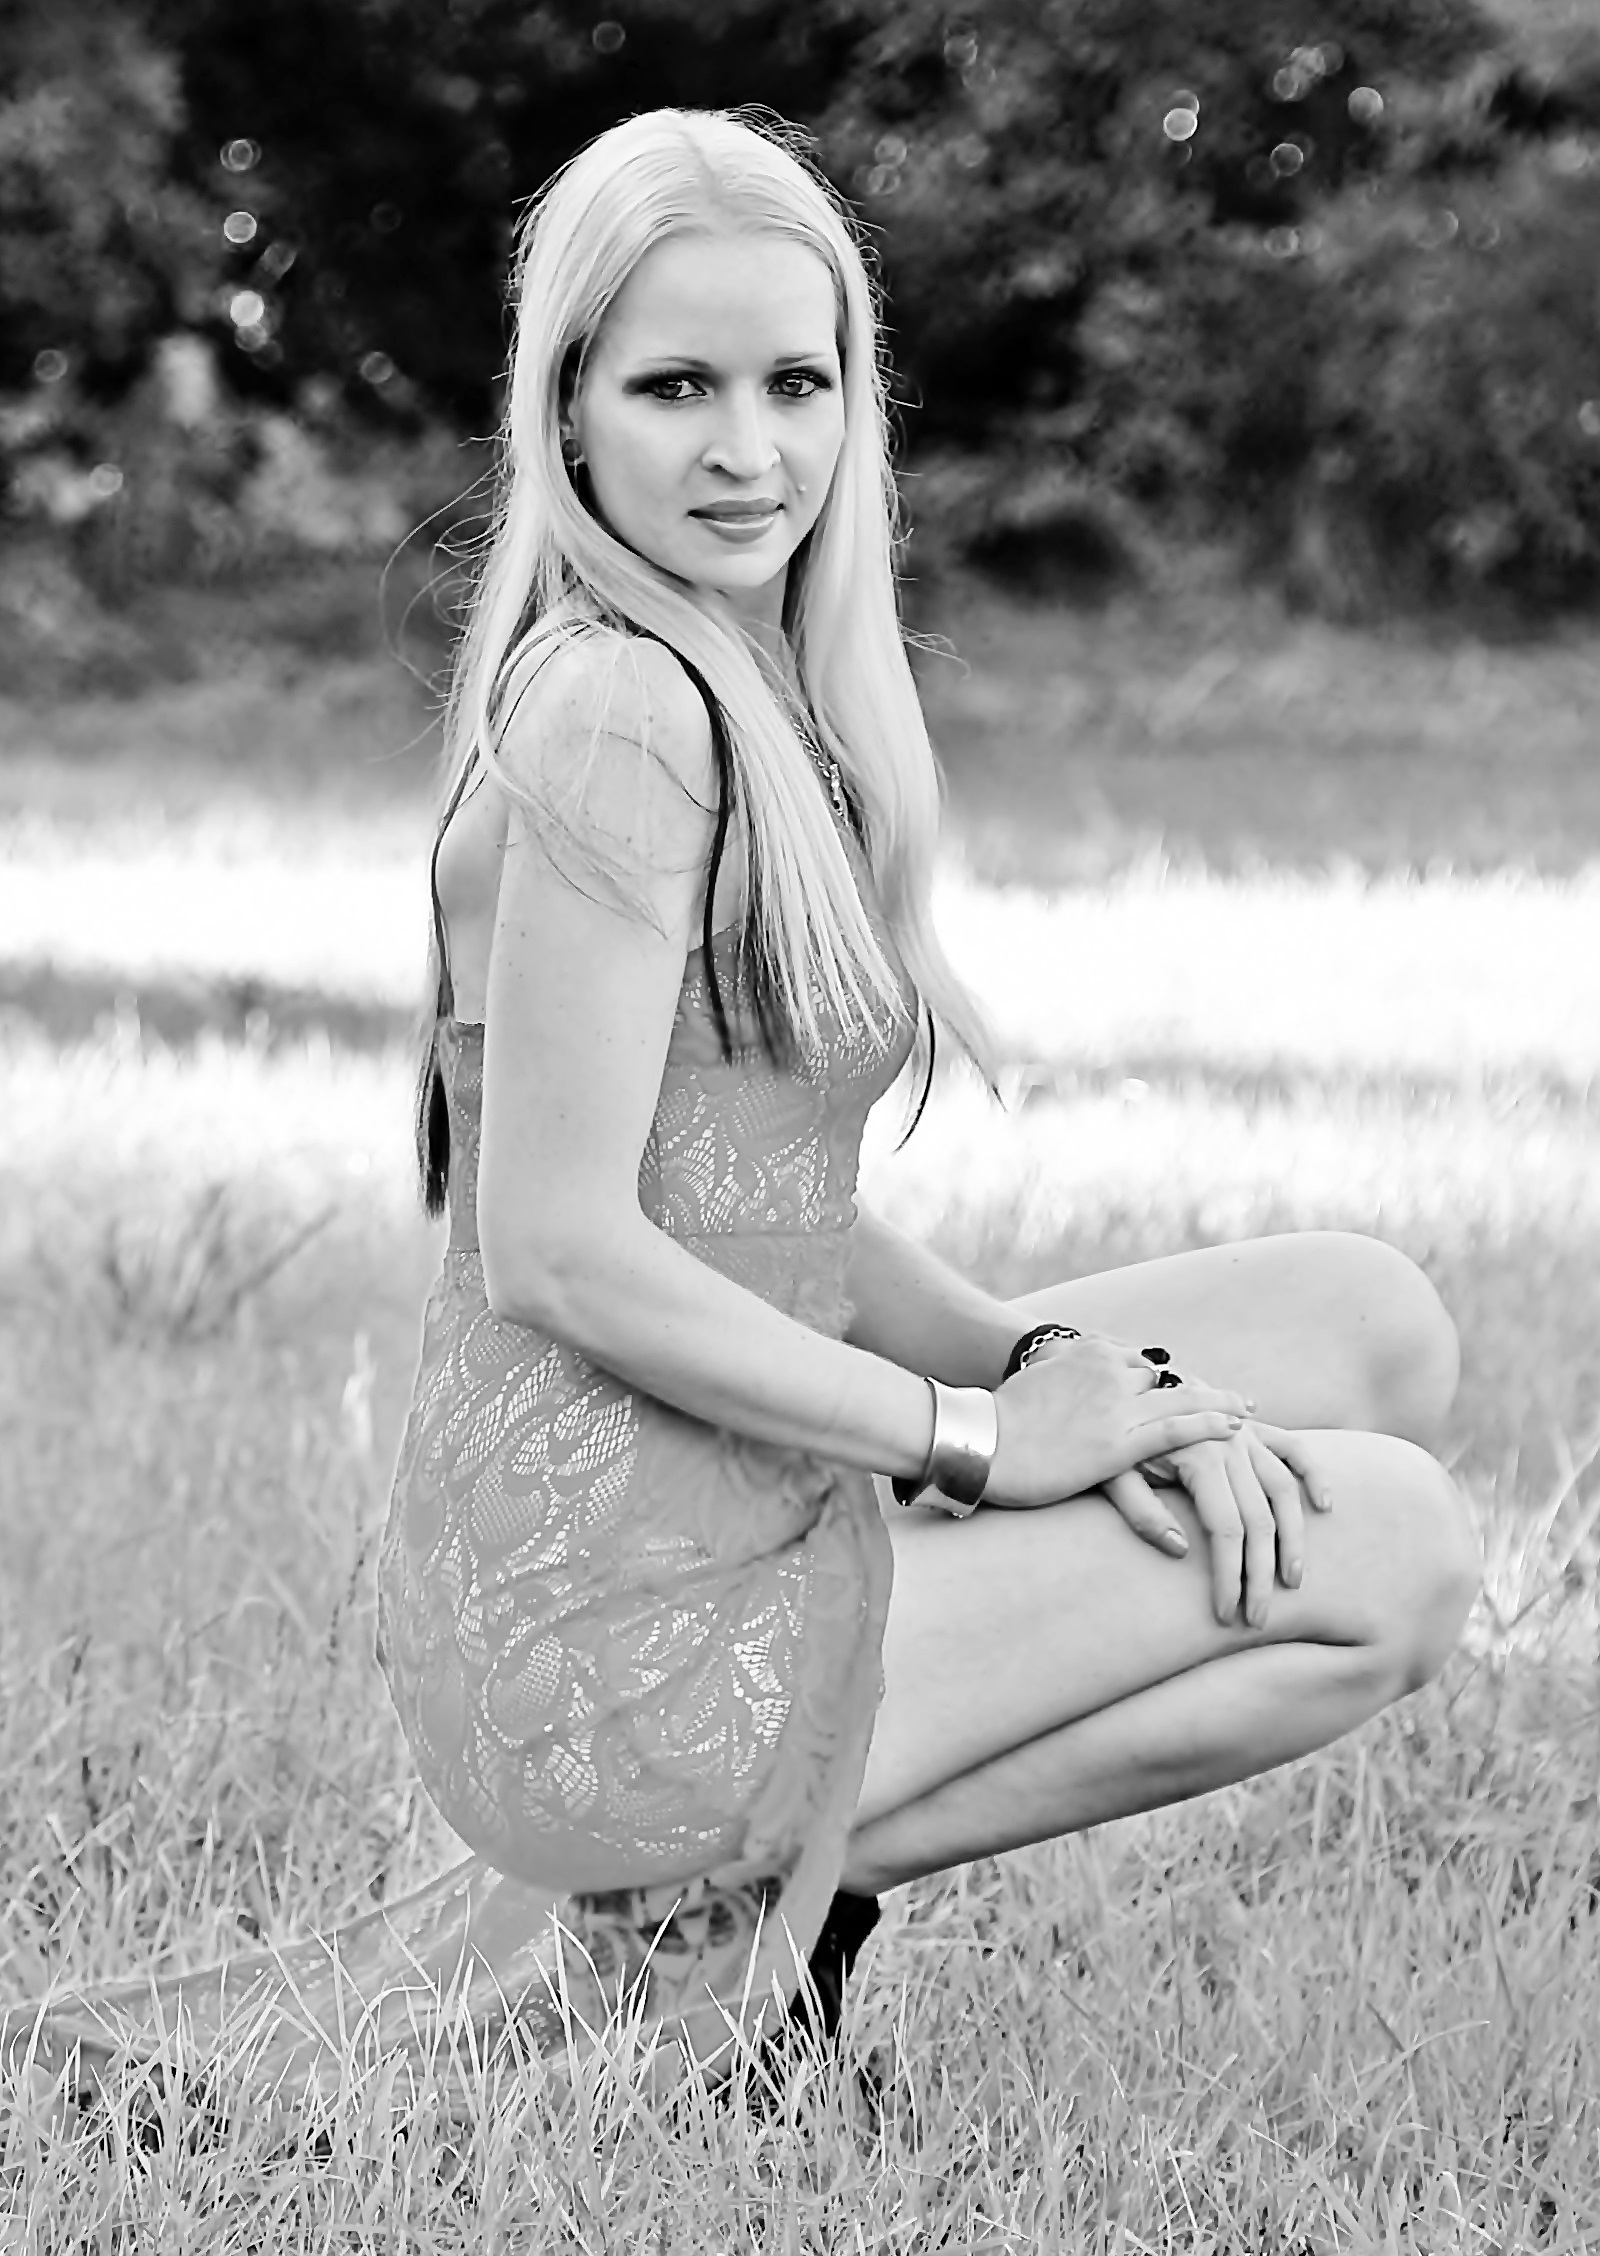
person, black and white, girl, woman, white, photography, portrait, model, spring, sitting, monochrome, lady, dress, photograph, beauty, emotion, photo shoot, blonde woman, monochrome photography, portrait photography, human positions, art model